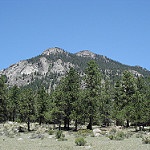
Scene: Outdoor